Ulysses S. Grant

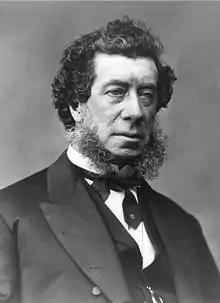
Secretary of State Hamilton Fish and Grant successfully settled the Alabama Claims by treaty and arbitration.

At the 1868 Republican National Convention, the delegates unanimously nominated Grant for president on the first ballot and Speaker of the House Schuyler Colfax for vice president on the fifth. Although Grant had preferred to remain in the army, he accepted the Republican nomination, believing that he was the only one who could unify the nation. The Republicans advocated "equal civil and political rights to all" and African American enfranchisement. The Democrats, having abandoned Johnson, nominated former governor Horatio Seymour of New York for president and Francis P. Blair of Missouri for vice president. The Democrats opposed suffrage for African Americans and advocated the immediate restoration of former Confederate states to the Union and amnesty from "all past political offenses".